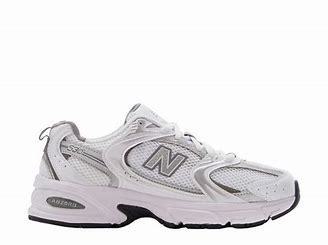
Brand: New
Model: Balance New Balance 530